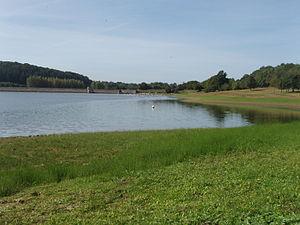
Barrage de Haute Vilaine à Saint-M'Hervé
L'étang de Haute Vilaine est une étendue d'eau d’Ille-et-Vilaine à l'est de Vitré, situé dans la partie amont de la vallée de la Vilaine, à cheval sur les communes de La Chapelle-Erbrée et Saint-M'Hervé.
Saint-M'Hervé est une commune française située dans le département d'Ille-et-Vilaine en Région Bretagne, peuplée de 1 356 habitants.